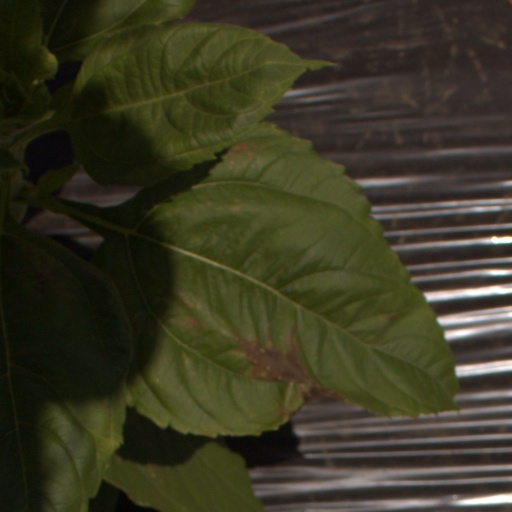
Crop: Jerusalem artichoke